1st Armored Division (United States)

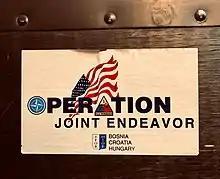
Sticker Handed out to Division Staff prior to Mountain Eagle 1995

In the early 1970s, American forces withdrew from Vietnam and the Army was heavily restructured. the 1st Armored Division was rumored to be on the list of units to be deactivated. Veterans of the division organized a letter-writing campaign to "save" the 1st Armored Division.